Andrei Chikatilo

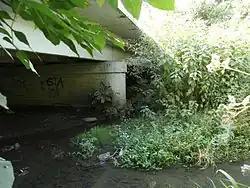
Bridge overlooking the Grushevka River. The body of Yelena Zakotnova was found at this location on 24 December 1978.

Numerous pieces of evidence linked Chikatilo to Zakotnova's murder: spots of blood had been found in the snow close to a fence facing the house Chikatilo had purchased; neighbours had noted that Chikatilo had been present in the house on the evening of 22 December; Zakotnova's school backpack had been found upon the opposite bank of the river at the end of the street (indicating the girl had been thrown into the river at this location); and a witness had given police a detailed description of a man closely resembling Chikatilo, whom she had seen talking with Zakotnova at the bus stop where the girl had last been seen alive. Despite these facts, a 25-year-old labourer named Aleksandr Kravchenko, who had previously served a prison sentence for the rape and murder of a teenage girl, was arrested for the crime. A search of Kravchenko's home revealed spots of blood on his wife's jumper: the blood type was determined to match both Zakotnova and Kravchenko's wife.